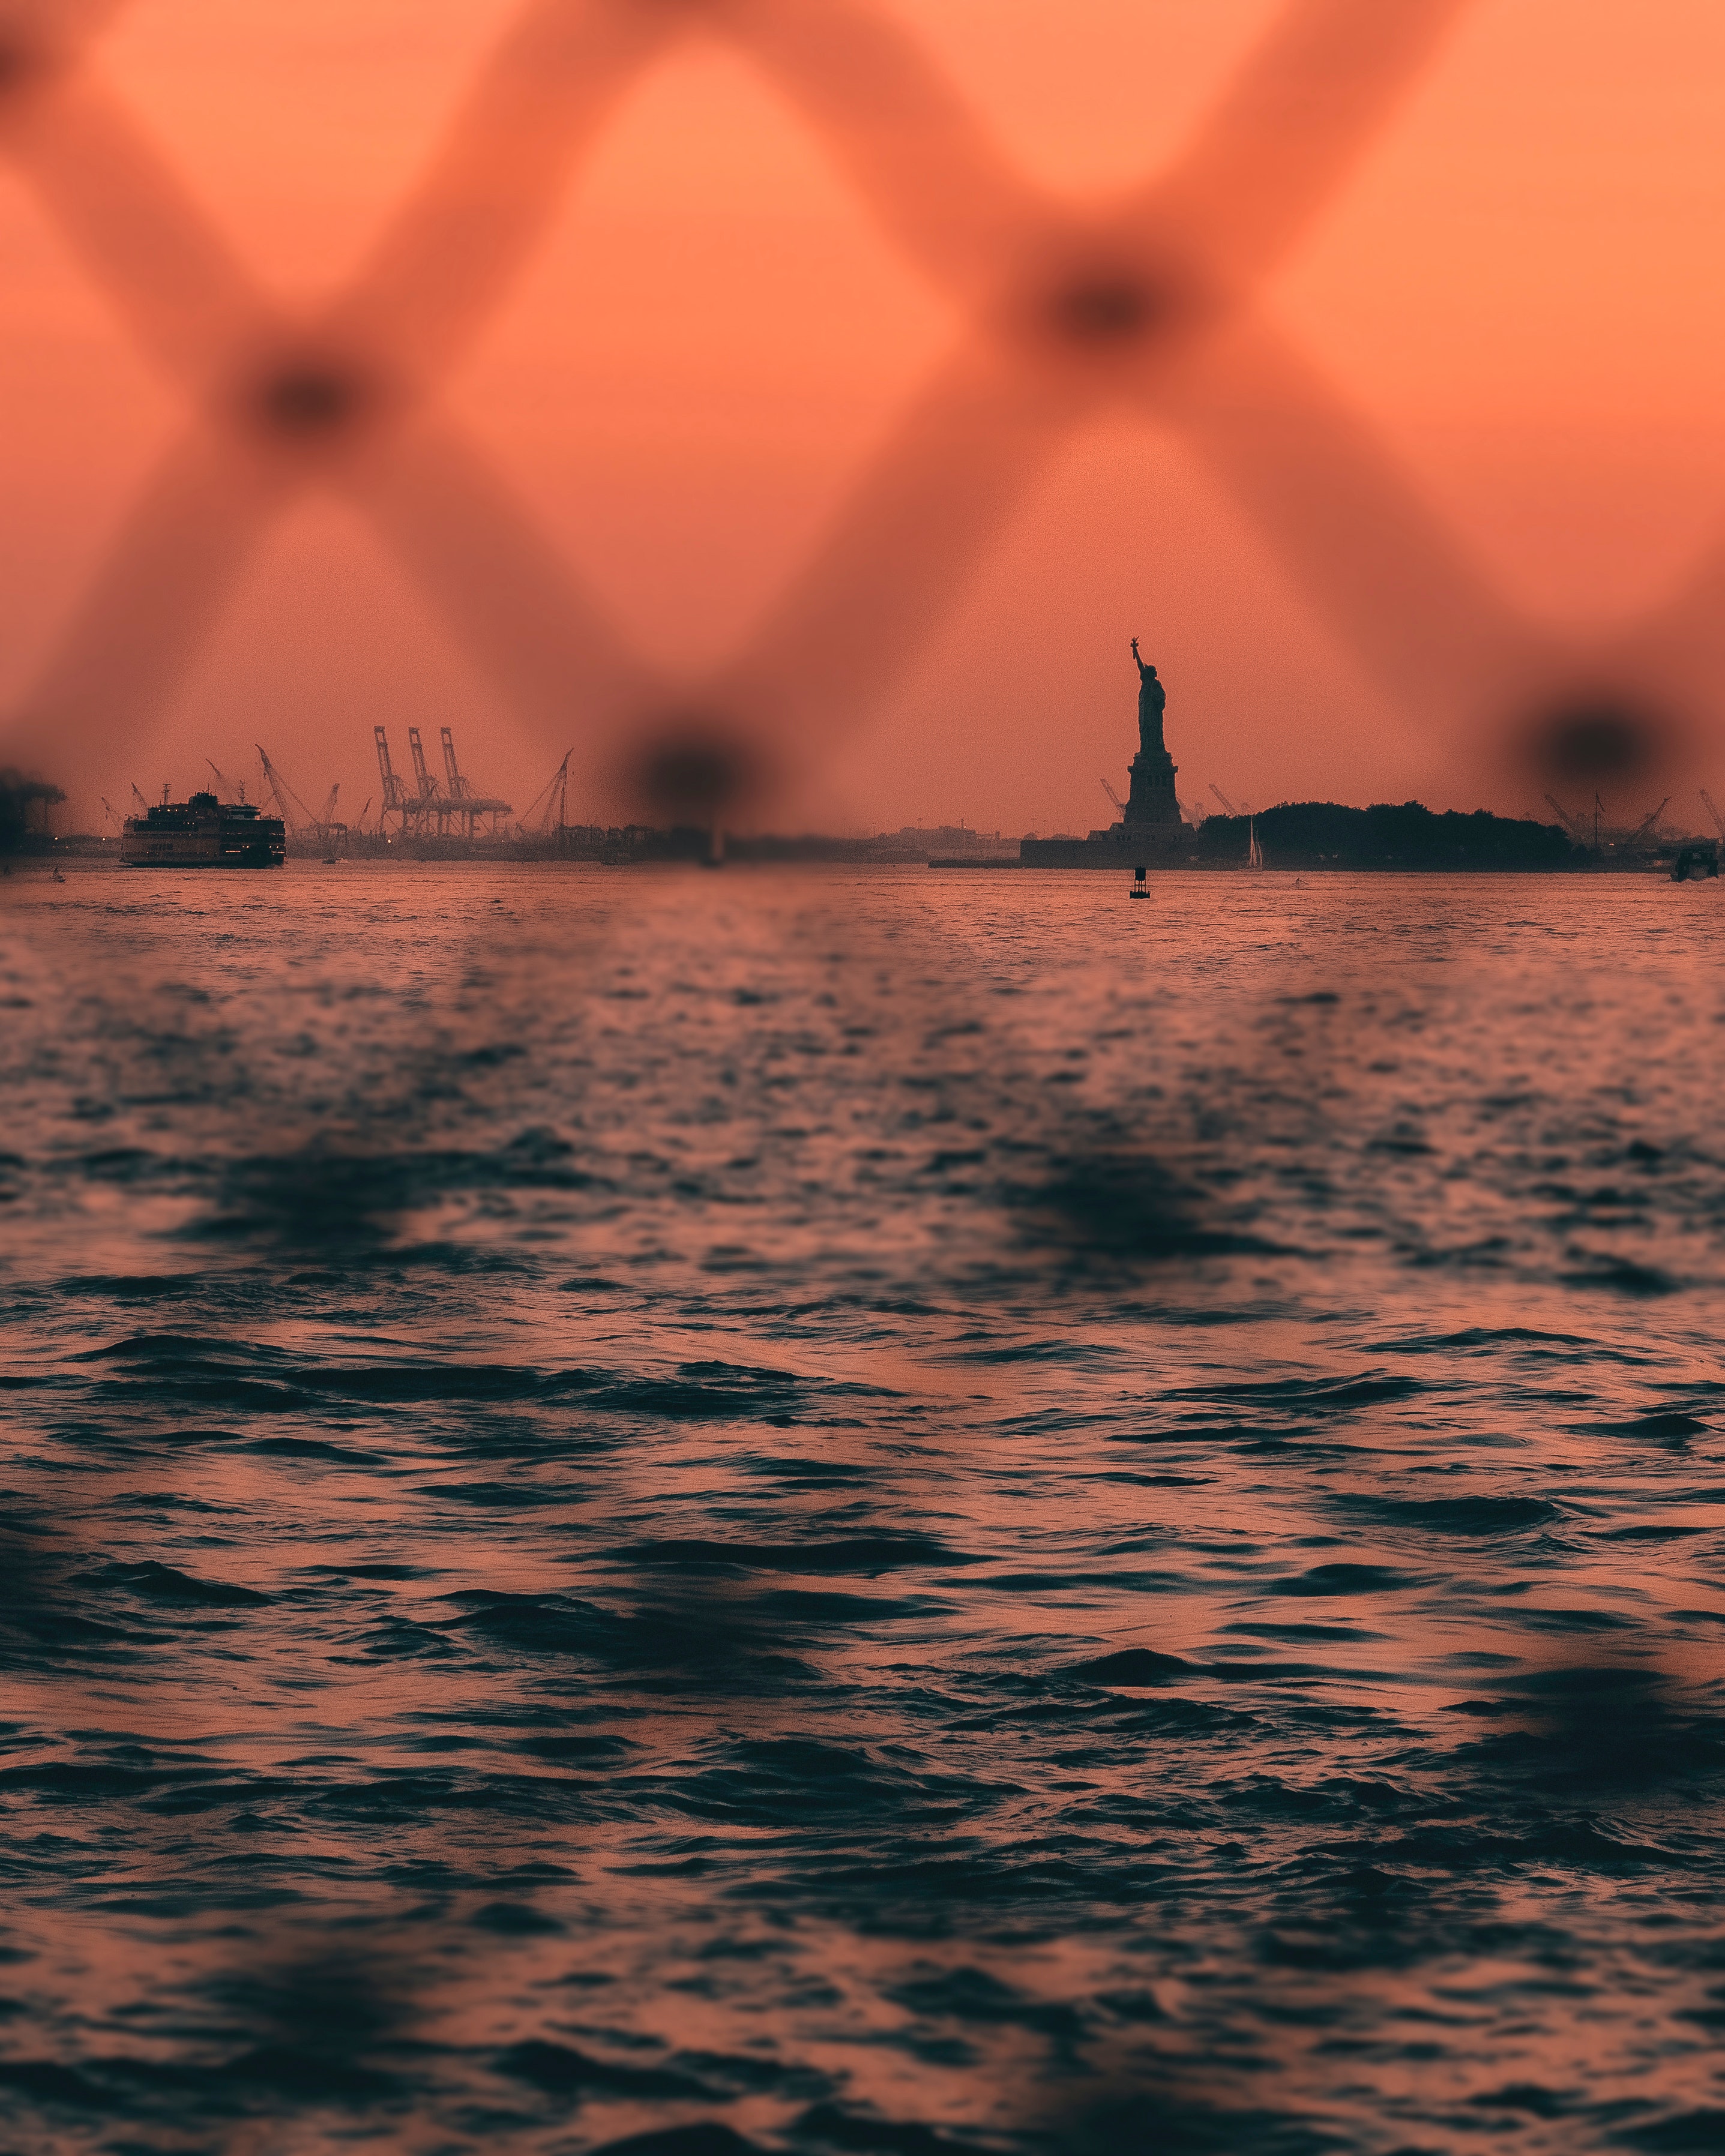
natural, water, cloud, sky, lighthouse, water resources, atmosphere, afterglow, orange, tower, sunlight, red sky at morning, dusk, natural landscape, sunset, sunrise, lake, astronomical object, horizon, landscape, Tints and shades, tree, waterway, geological phenomenon, heat, wind wave, calm, sun, reflection, wave, dawn, watercraft, backlighting, ocean, wind, evening, sound, beacon, city, coast, cumulus, reservoir, tropics, rock, winter, silhouette, sea, inlet, vacation, loch, seabird, freezing, channel, celestial event, river, night